Jeff Bezanson

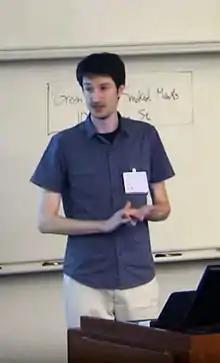
Jeff Bezanson presenting his session "Introduction to Julia Internals" at JuliaCon 2014

Jeff Bezanson (born December 26, 1981) is an American computer scientist best known for co-creating the Julia programming language with Stefan Karpinski, Alan Edelman and Viral B. Shah in 2012. The language spawned Julia Computing Inc. (since then renamed to JuliaHub Inc.) of which Bezanson is the CTO. As a founder of the company and co-creator of the language, Bezanson earned the 2019 J.H. Wilkinson Prize for his work on the Julia programming language alongside Shah and Karpinski. Bezanson is also listed as an author on academic papers regarding the Julia language.